Torreya Guardians

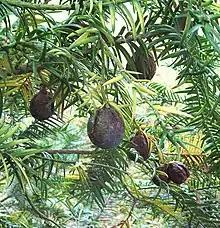

The Torreya Guardians were founded in 2004 by Connie Barlow, an American science writer and amateur horticulturalist. The group is composed of citizens hailing from diverse professions, mostly based in the states of North Carolina, Tennessee, Michigan, and Ohio. Before their formation, they were searching for ways to better protect "Torreya taxifolia" from extinction. They worried that traditional conservation measures focused on rehabilitating the tree in its historical range were destined to fail, as well as being very expensive.